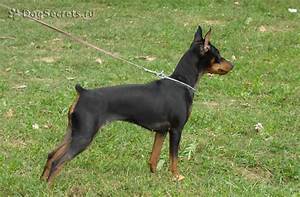
Label: dog